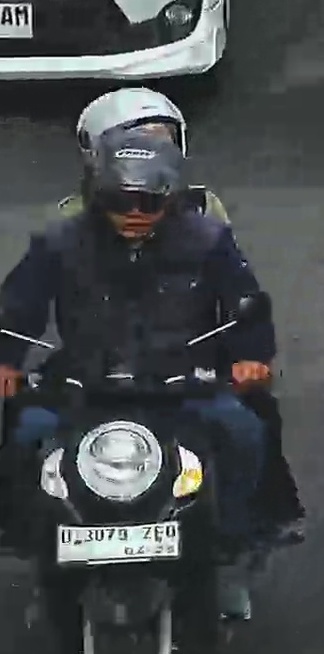
person-with-helmet: 2
person-without-helmet: 0